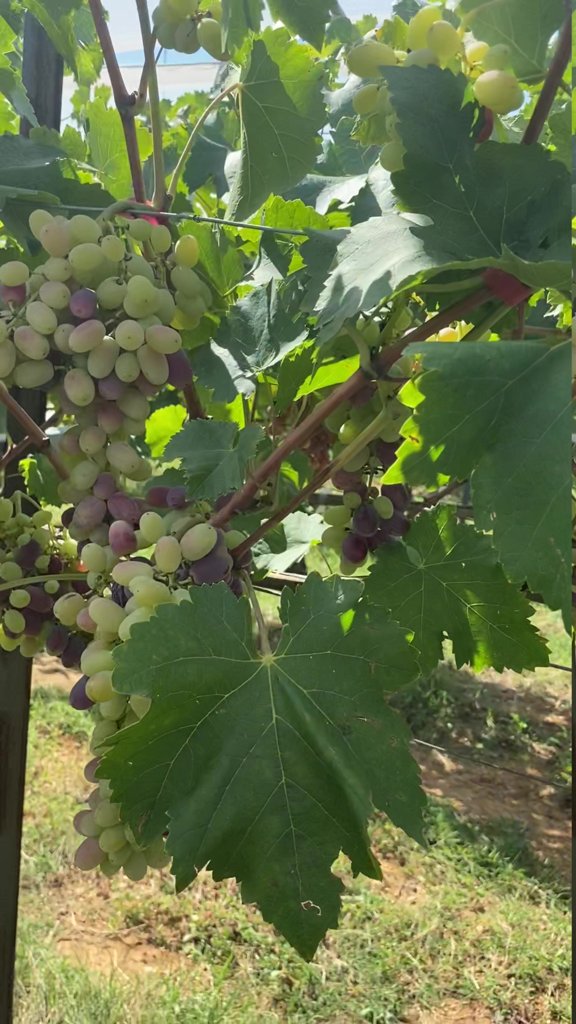
Berries visible: 199
Grape clusters: 6